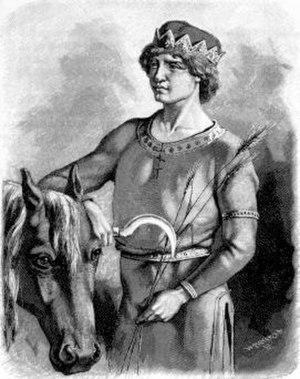
Dans la mythologie nordique, Skírnir est le messager de Freyr. Il a notamment été envoyé auprès des nains afin de leur demander de fabriquer Gleipnir, une corde magique qui servit à emprisonner Fenrir. Il a été le porteur de Draupnir qu'il offrira à la géante Gerd au nom de Freyr et en gage de son amour. Il se vit offrir l'épée de Freyr en récompense.